Bronwyn Hill

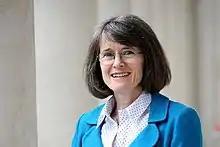

Bronwyn Hill CBE (born 1960) is a British former civil servant, who served as the Permanent Secretary of the Department for Environment, Food and Rural Affairs.